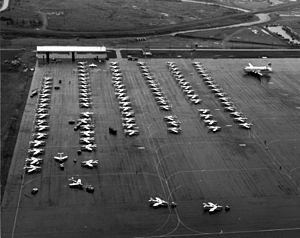
La seconde crise de Berlin constitue la plus longue et l'une des plus dangereuses de celles qui ont émaillé la guerre froide. La construction du mur de Berlin en août 1961 en est l’évènement le plus marquant, mais le maintien de l’équilibre qui s’est installé entre l’Europe de l’Est et l’Europe de l’Ouest dans les années qui ont suivi la guerre, en est son enjeu véritable. Pendant plus de quatre années, cette crise est au cœur de l’action diplomatique et de la stratégie nucléaire des quatre Grands et des deux Allemagnes. Son aboutissement consacre une fois pour toutes le statu quo en Europe jusqu'à l'effondrement du bloc communiste.